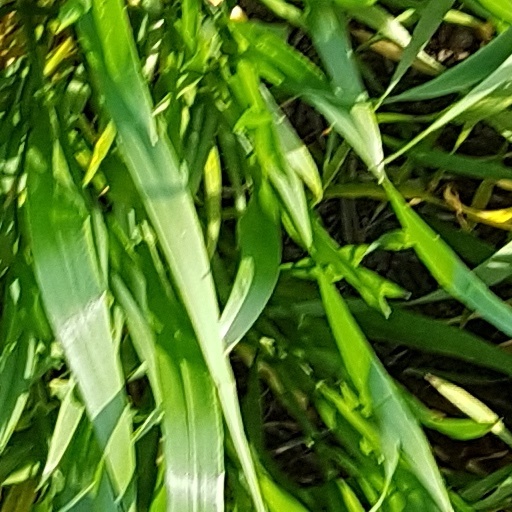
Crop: wheat